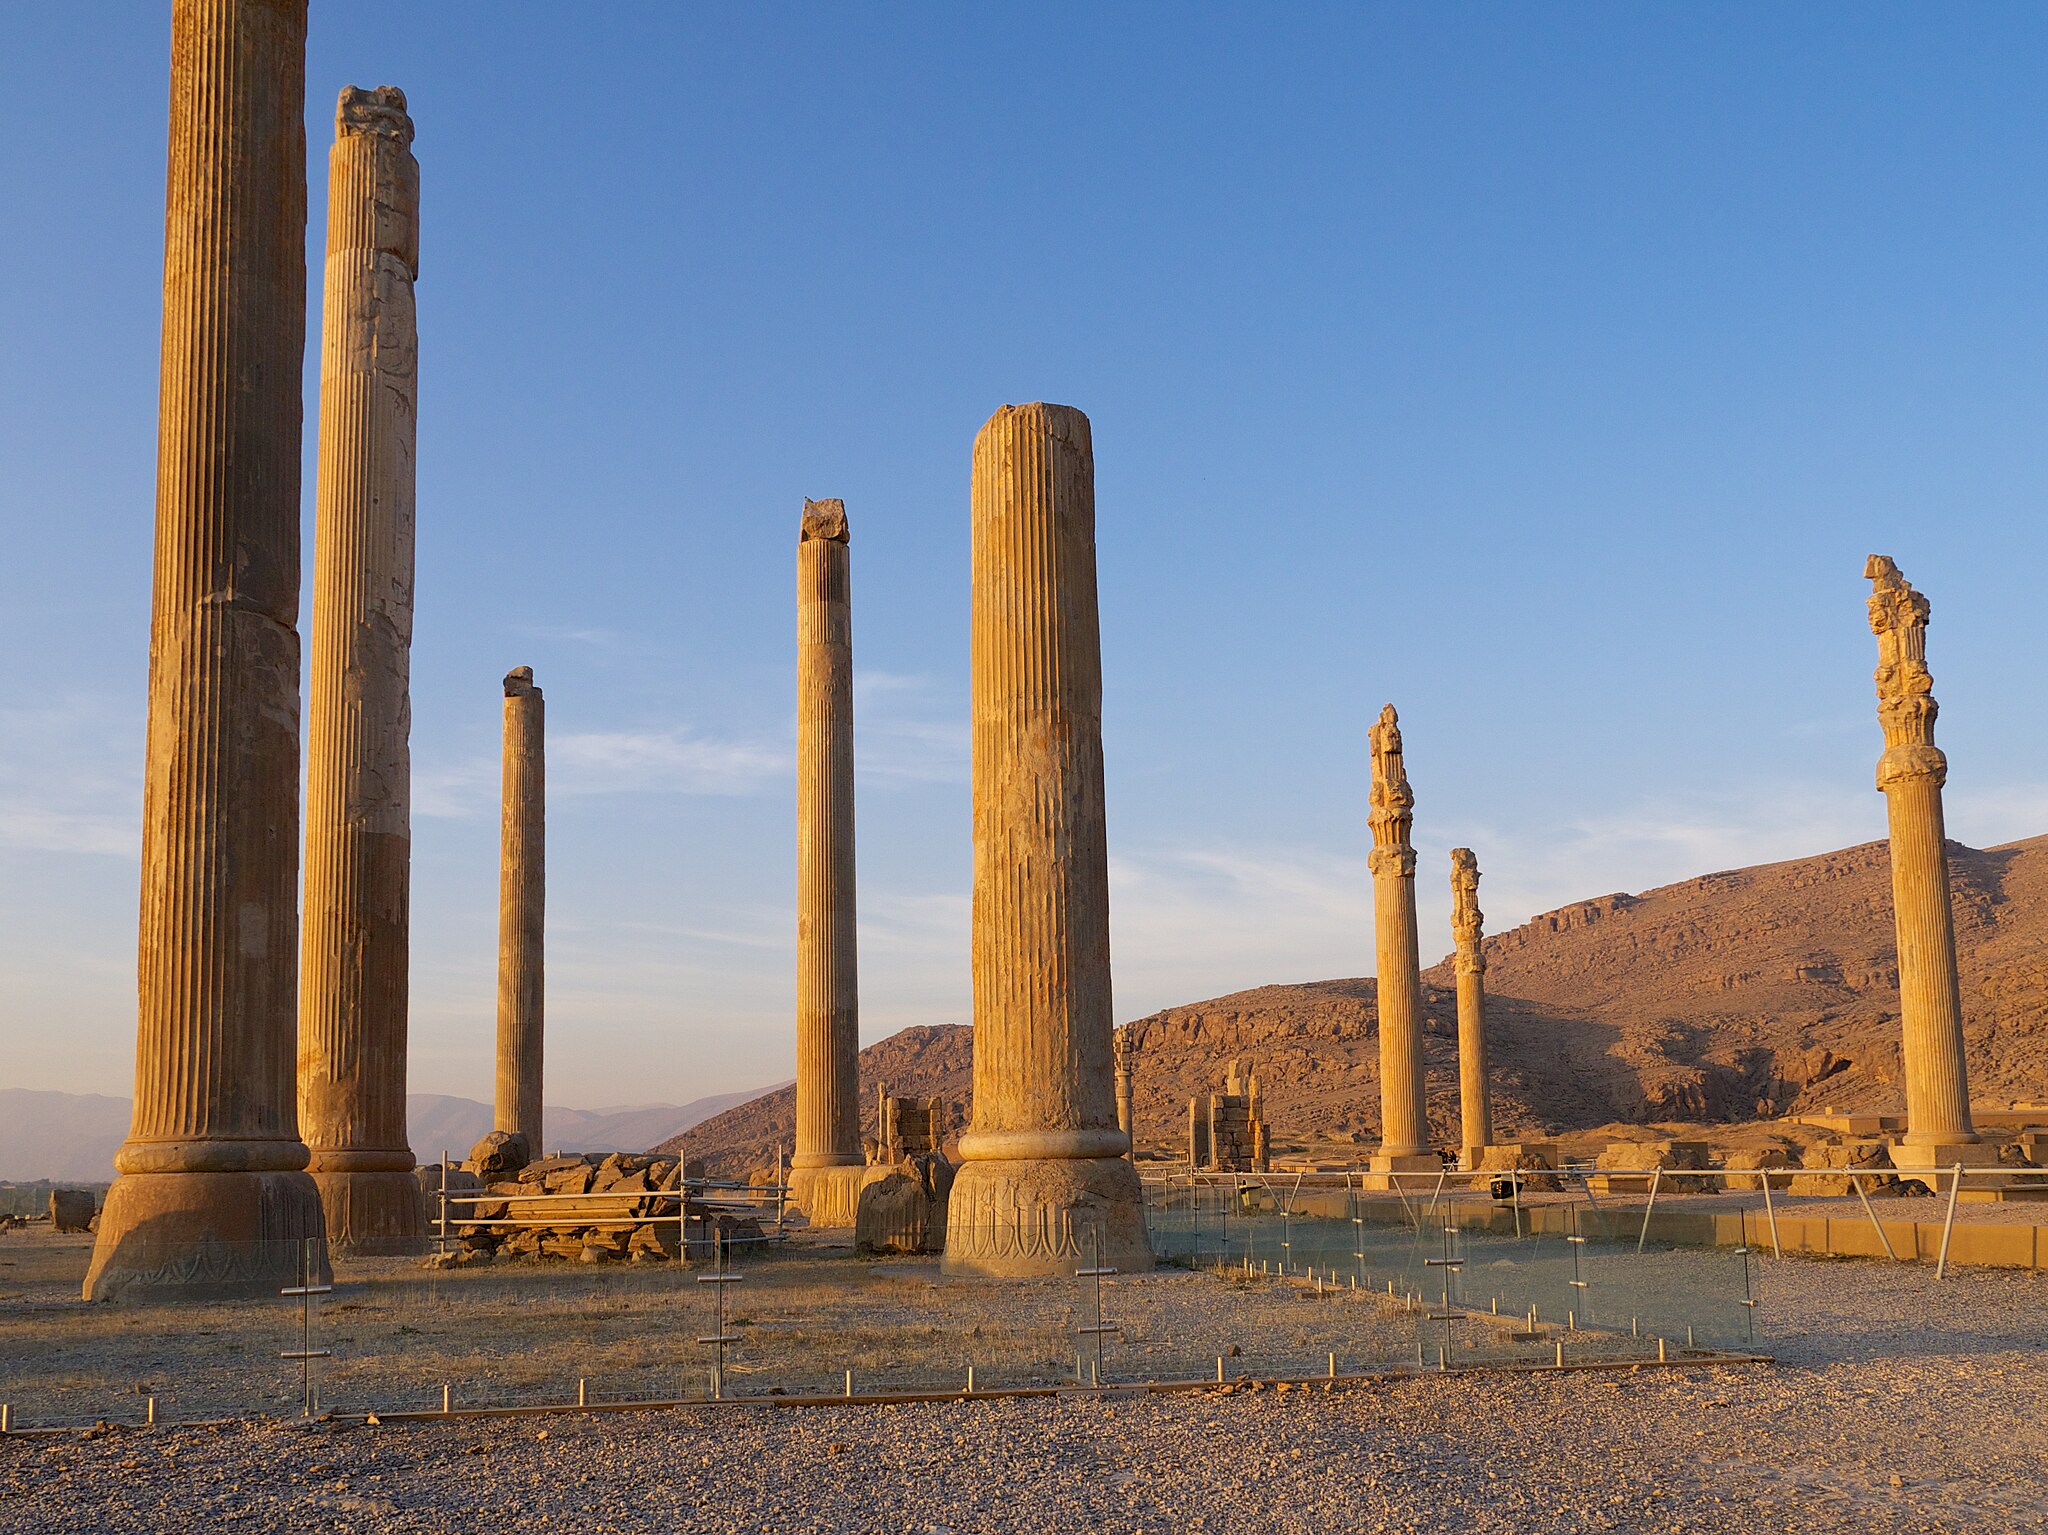
Title: 138-Persepolis (16101705047)
Description: 138-Persepolis
Date: 2015-01-06 21:21
Categories: Apadana of Persepolis, Flickr images reviewed by FlickreviewR 2, 2015 in Persepolis